Stagmatopterinae

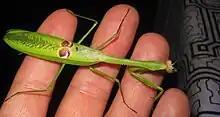
adult male "Stagmatoptera supplicaria" in the Amazon Rainforest near Nauta, Peru

The Stagmatopterinae subfamily consisted of 6 genera, and 50 species.